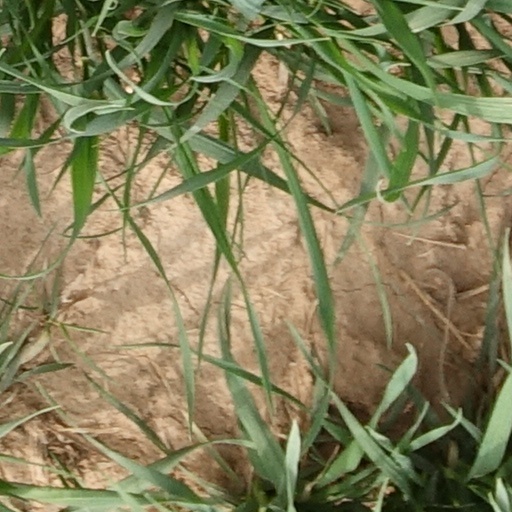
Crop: wheat